3rd Army Brigade

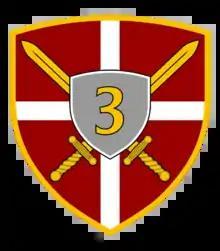

The 3rd Army Brigade is a mixed (mechanized infantry and armoured) brigade of the Serbian Army.